Cestoda

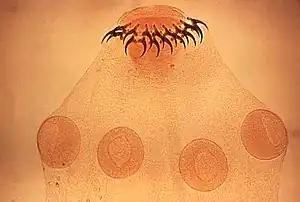
Scolex of "Taenia solium" with hooks and acetabula (suckers) present

The scolex, which attaches to the intestine of the definitive host, is often minute in comparison with the proglottids. It is typically a four-sided knob, armed with suckers or hooks or both. In some species, the scolex is dominated by bothria, or "sucking grooves" that function like suction cups. Cyclophyllid cestodes can be identified by the presence of four suckers on their scolices. Other species have ruffled or leaflike scolices, and there may be other structures to aid attachment.